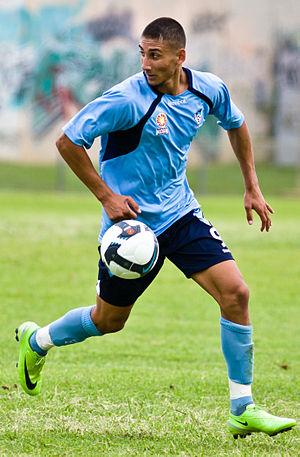
Kerem Bulut, né le 2 mars 1992 à Sydney, est un footballeur australien